Bad Soden-Salmünster

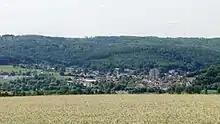
The "Stadtteil" Bad Soden from the southeast

Salmünster as a settlement likely dates to the 9th century, but is first mentioned in a document from around 1000, as "Salchenmunster". Soden, probably created by Fulda Abbey ca. 909, appears in a document from ca. 1190, referred to as "Sodin". Around 152, the abbot of Fulda Abbey had "Burg Stolzenberg" (see below) erected. Town rights were bestowed in 1296 (Soden, but called "Stolzenthal") and 1320 (Salmünster), by King Adolf and Emperor Ludwig, respectively. In 1536, the "Huttenschloss" (see below) was built.